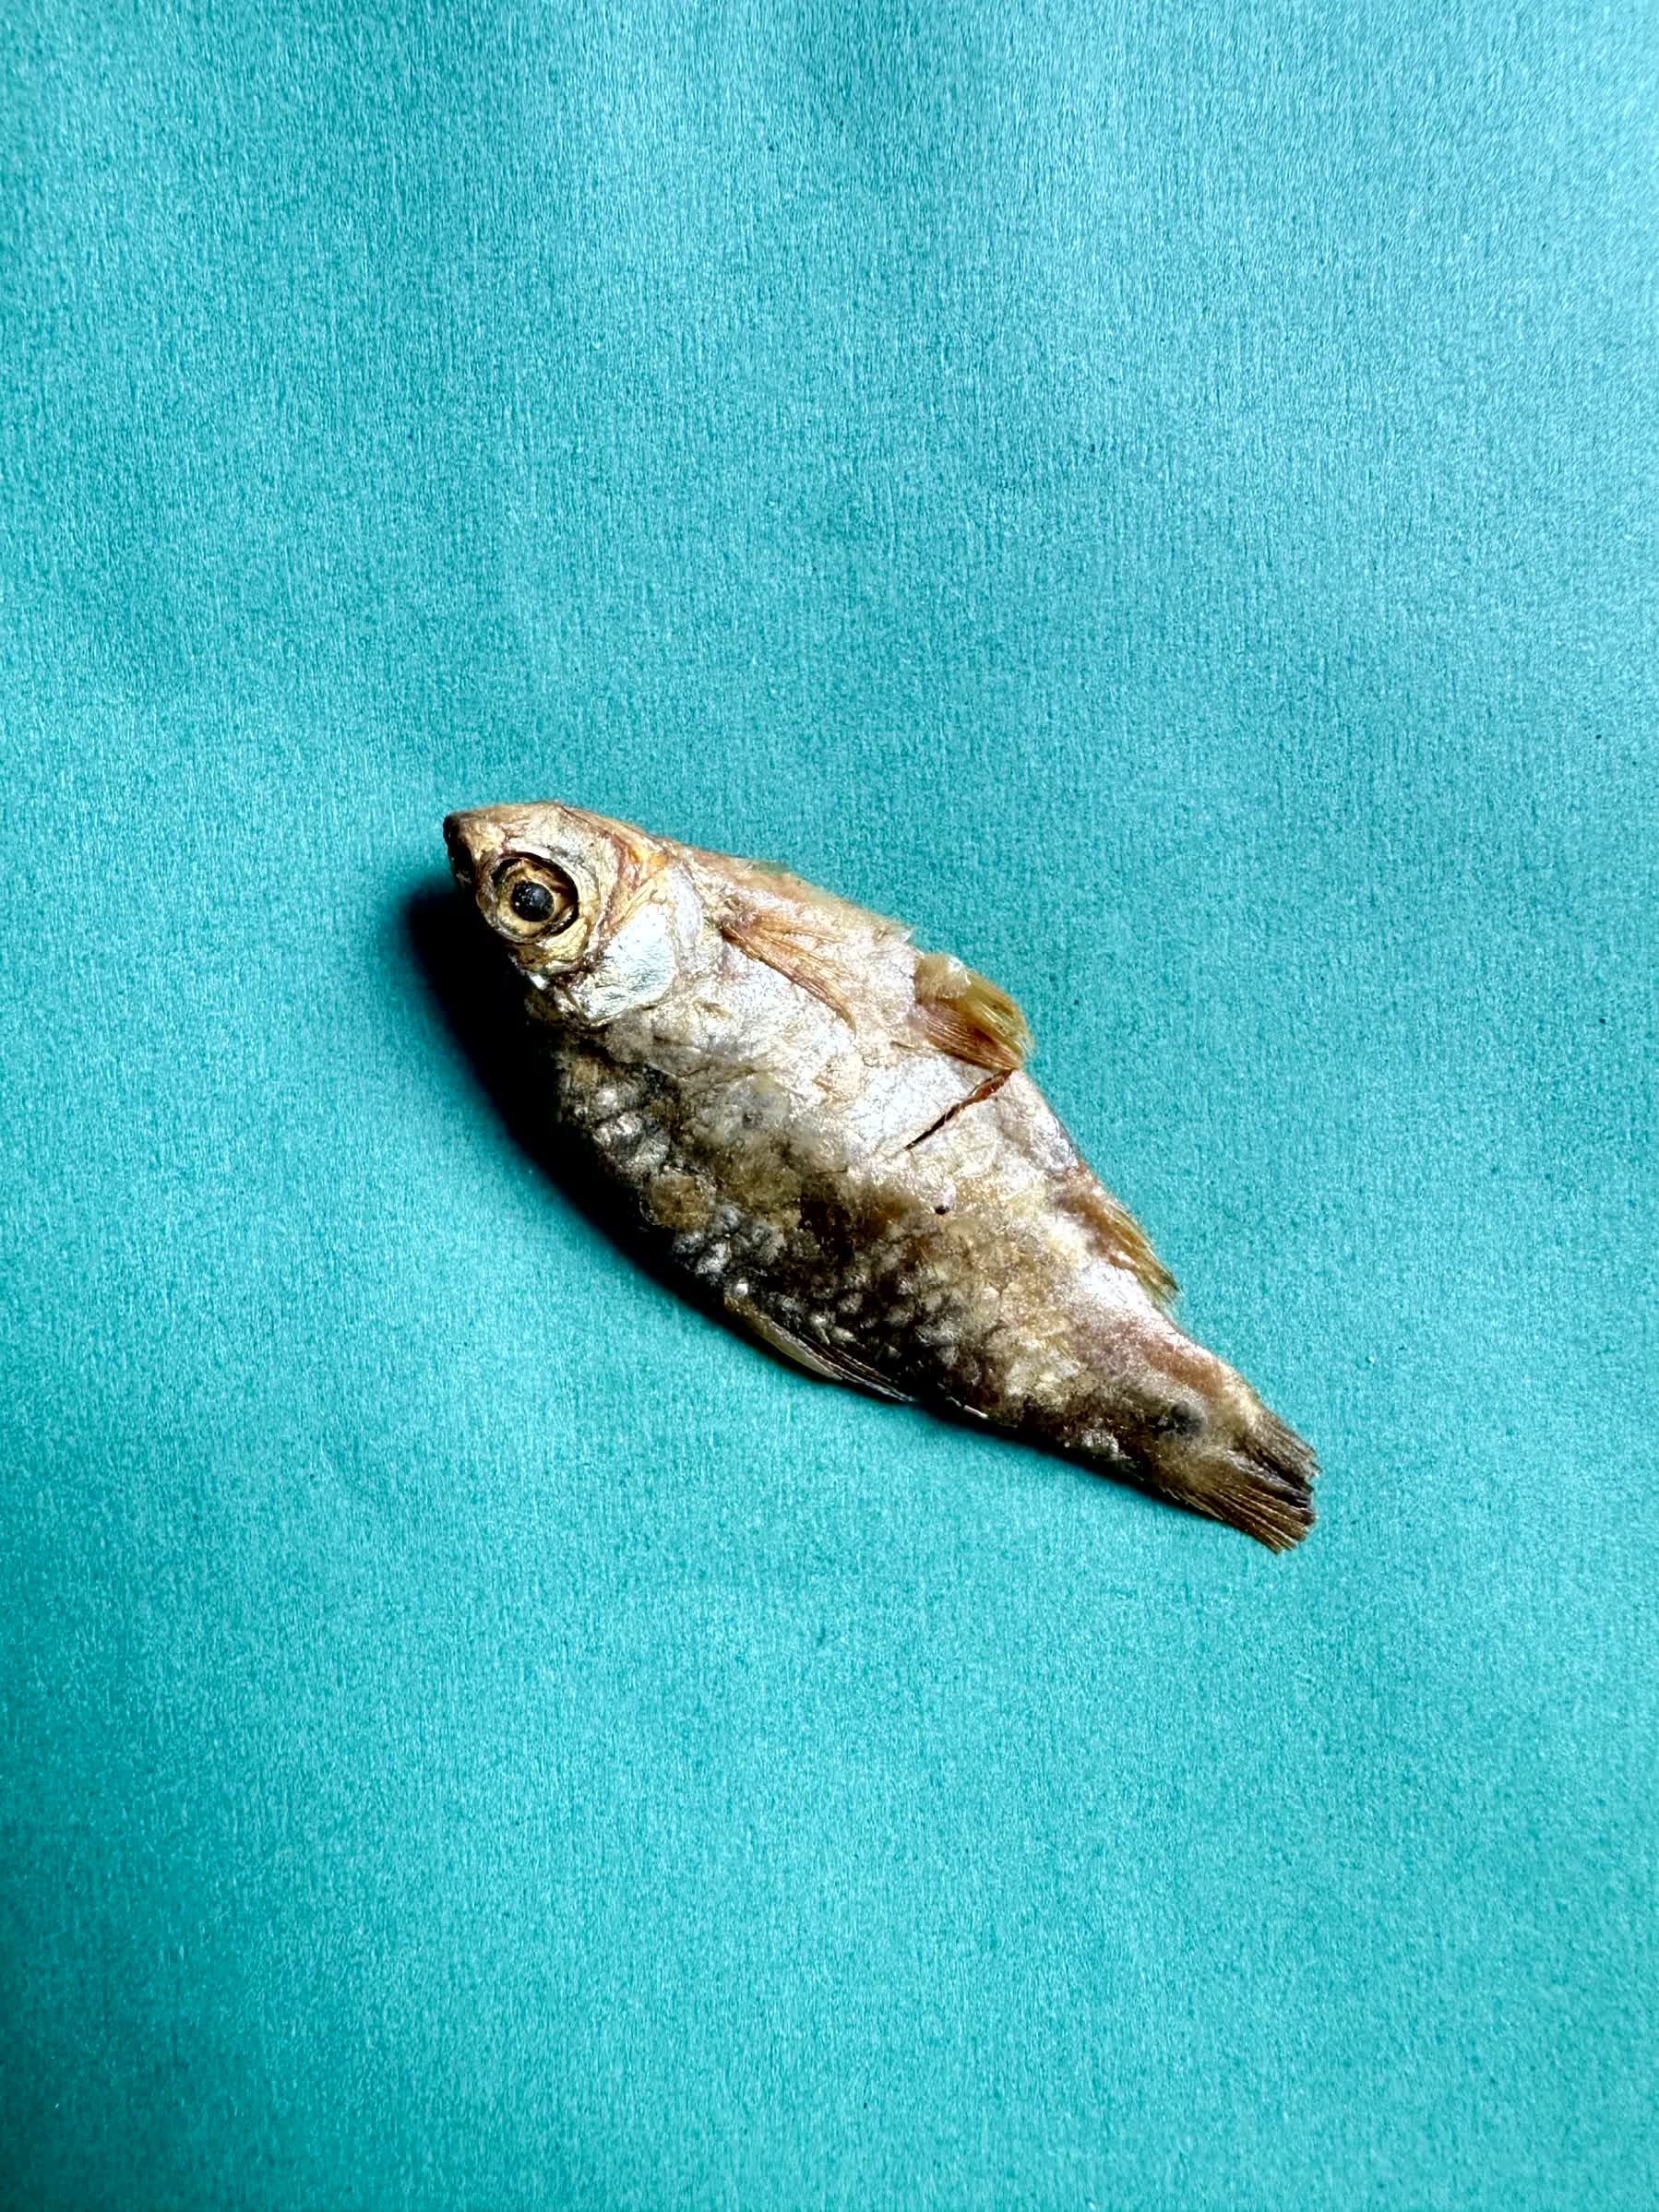
Species: puti chepa